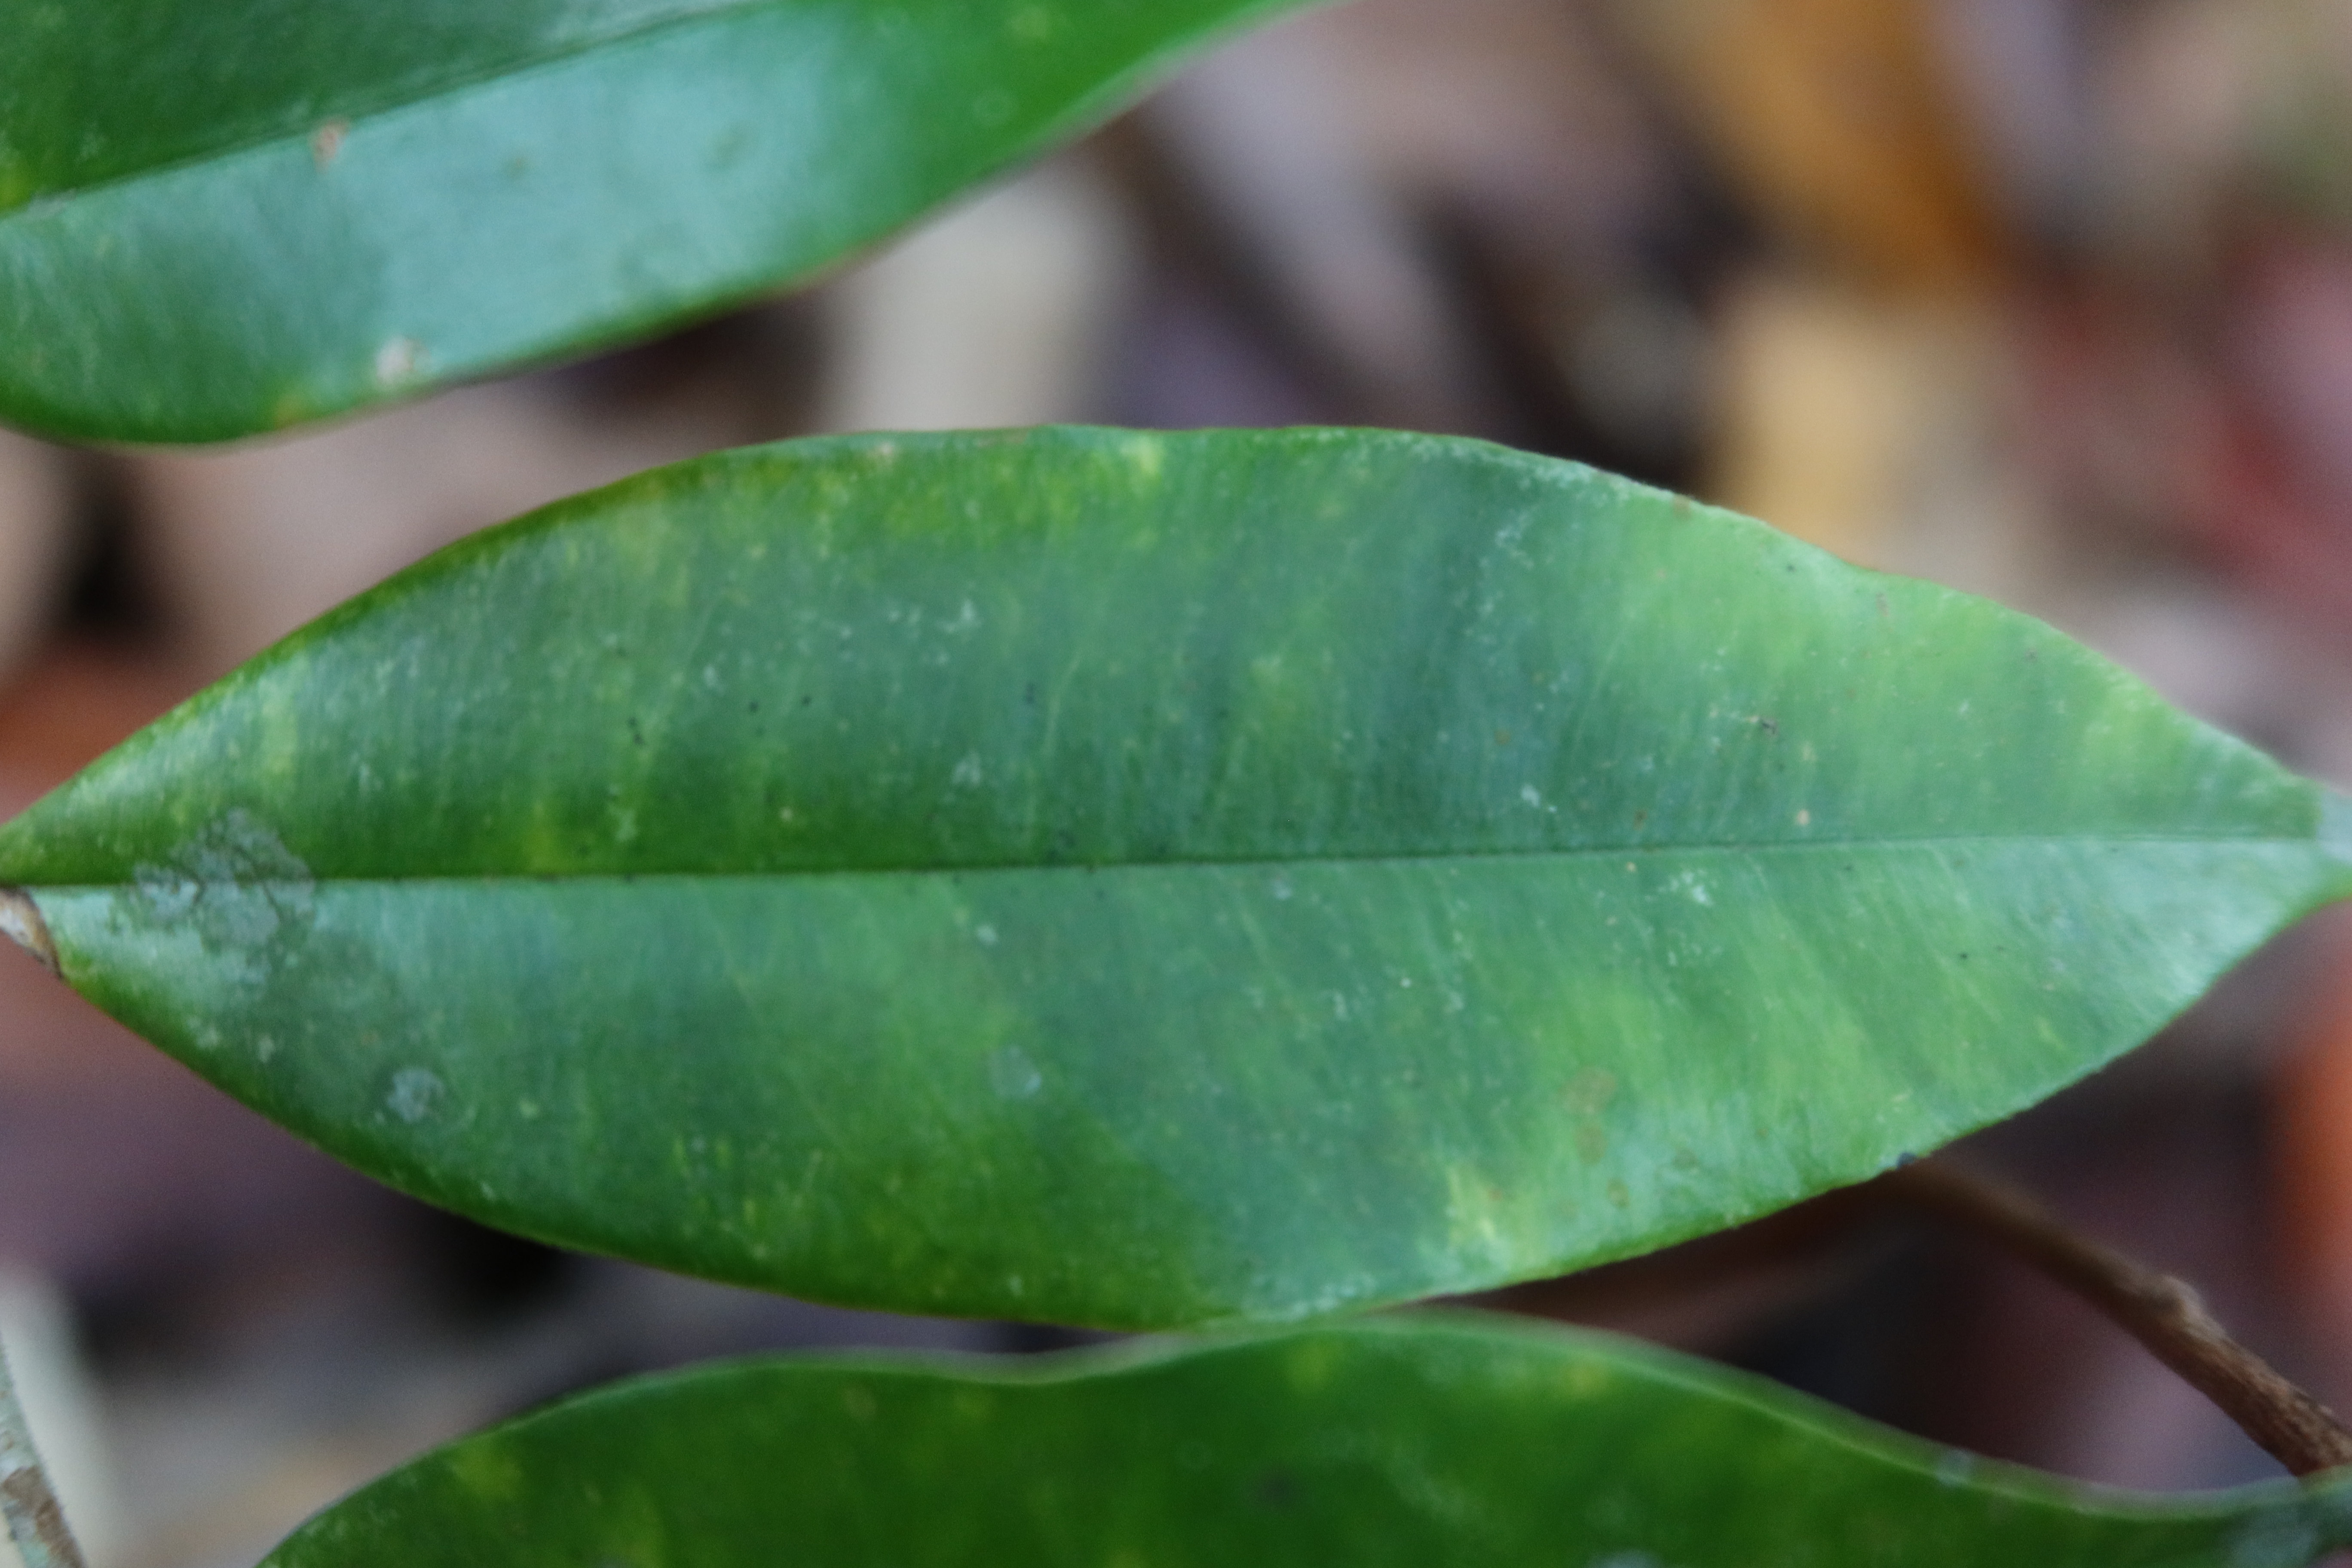
Label: Powdery mildew